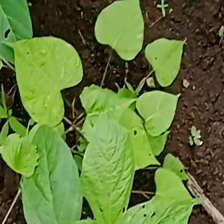
Weed species: Obscure_morning _glory(Ipomoea obscura)